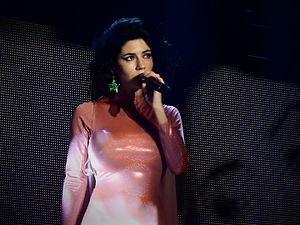
Marina Lambrini Diamandis, connue professionnellement sous son nom de scène MARINA, est une auteure-compositrice-interprète galloise grecque, née le 10 octobre 1985 à Abergavenny, au Pays de Galles.